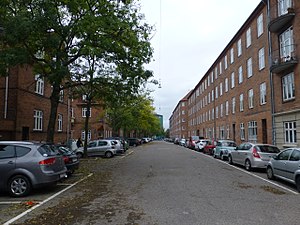
Borthigsgade
Borthigsgade set fra Lyngbyvej.
Borthigsgade er en gade på Østerbro i København. Gaden er 250 meter lang og løber mellem Lyngbyvej og Studsgaardsgade.